Sky position (RA, Dec in degrees): 201.477, 23.071
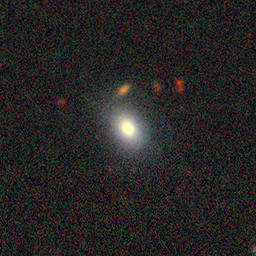
Galaxy morphology: In-between Round Smooth Galaxies